Caetano Veloso

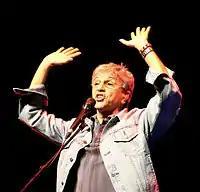
Veloso performs in Lisbon, Portugal in 2007.

Veloso's home, Bahia, has had a decisive role in his music. He praises Bahia for its importance in Brazil's colonial period—when the Portuguese first came—as well as for Bahia's contribution to Brazilian music. He has cited among his musical influences Amália Rodrigues, Cole Porter, the Rolling Stones 1969 tour, and above all, João Gilberto.